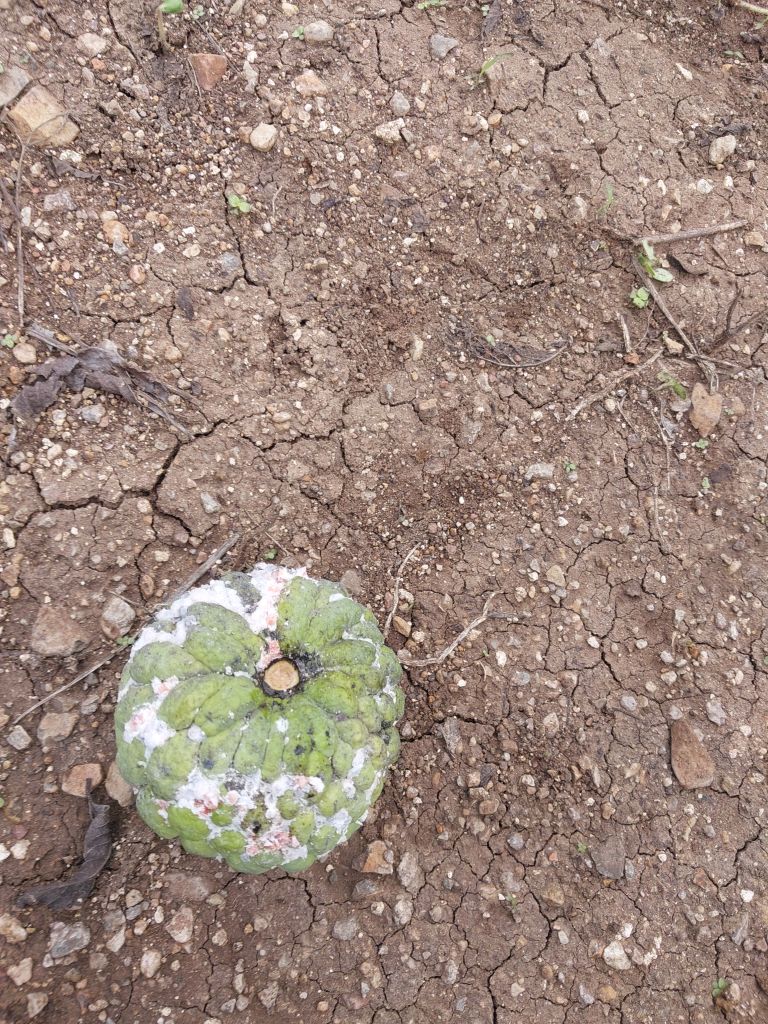
Disease label: Mealy Bug